Otter Creek Brewing

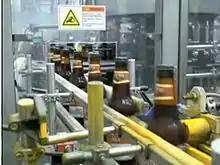
The Otter Creek bottling line in action

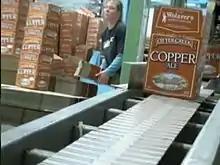
Finished bottles of copper ale

Otter Creek Brewing is a brewery in Middlebury, Vermont, that produces two lines of beer: Otter Creek Craft Ales, and Shed Brewery Ales. It brewed Wolaver's Organic Brewery beers from 2002 until 2015, when it ceased brewing that line.